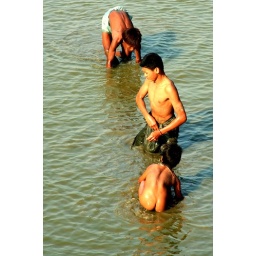
Children enjoying themselve at the river near U bien bridge